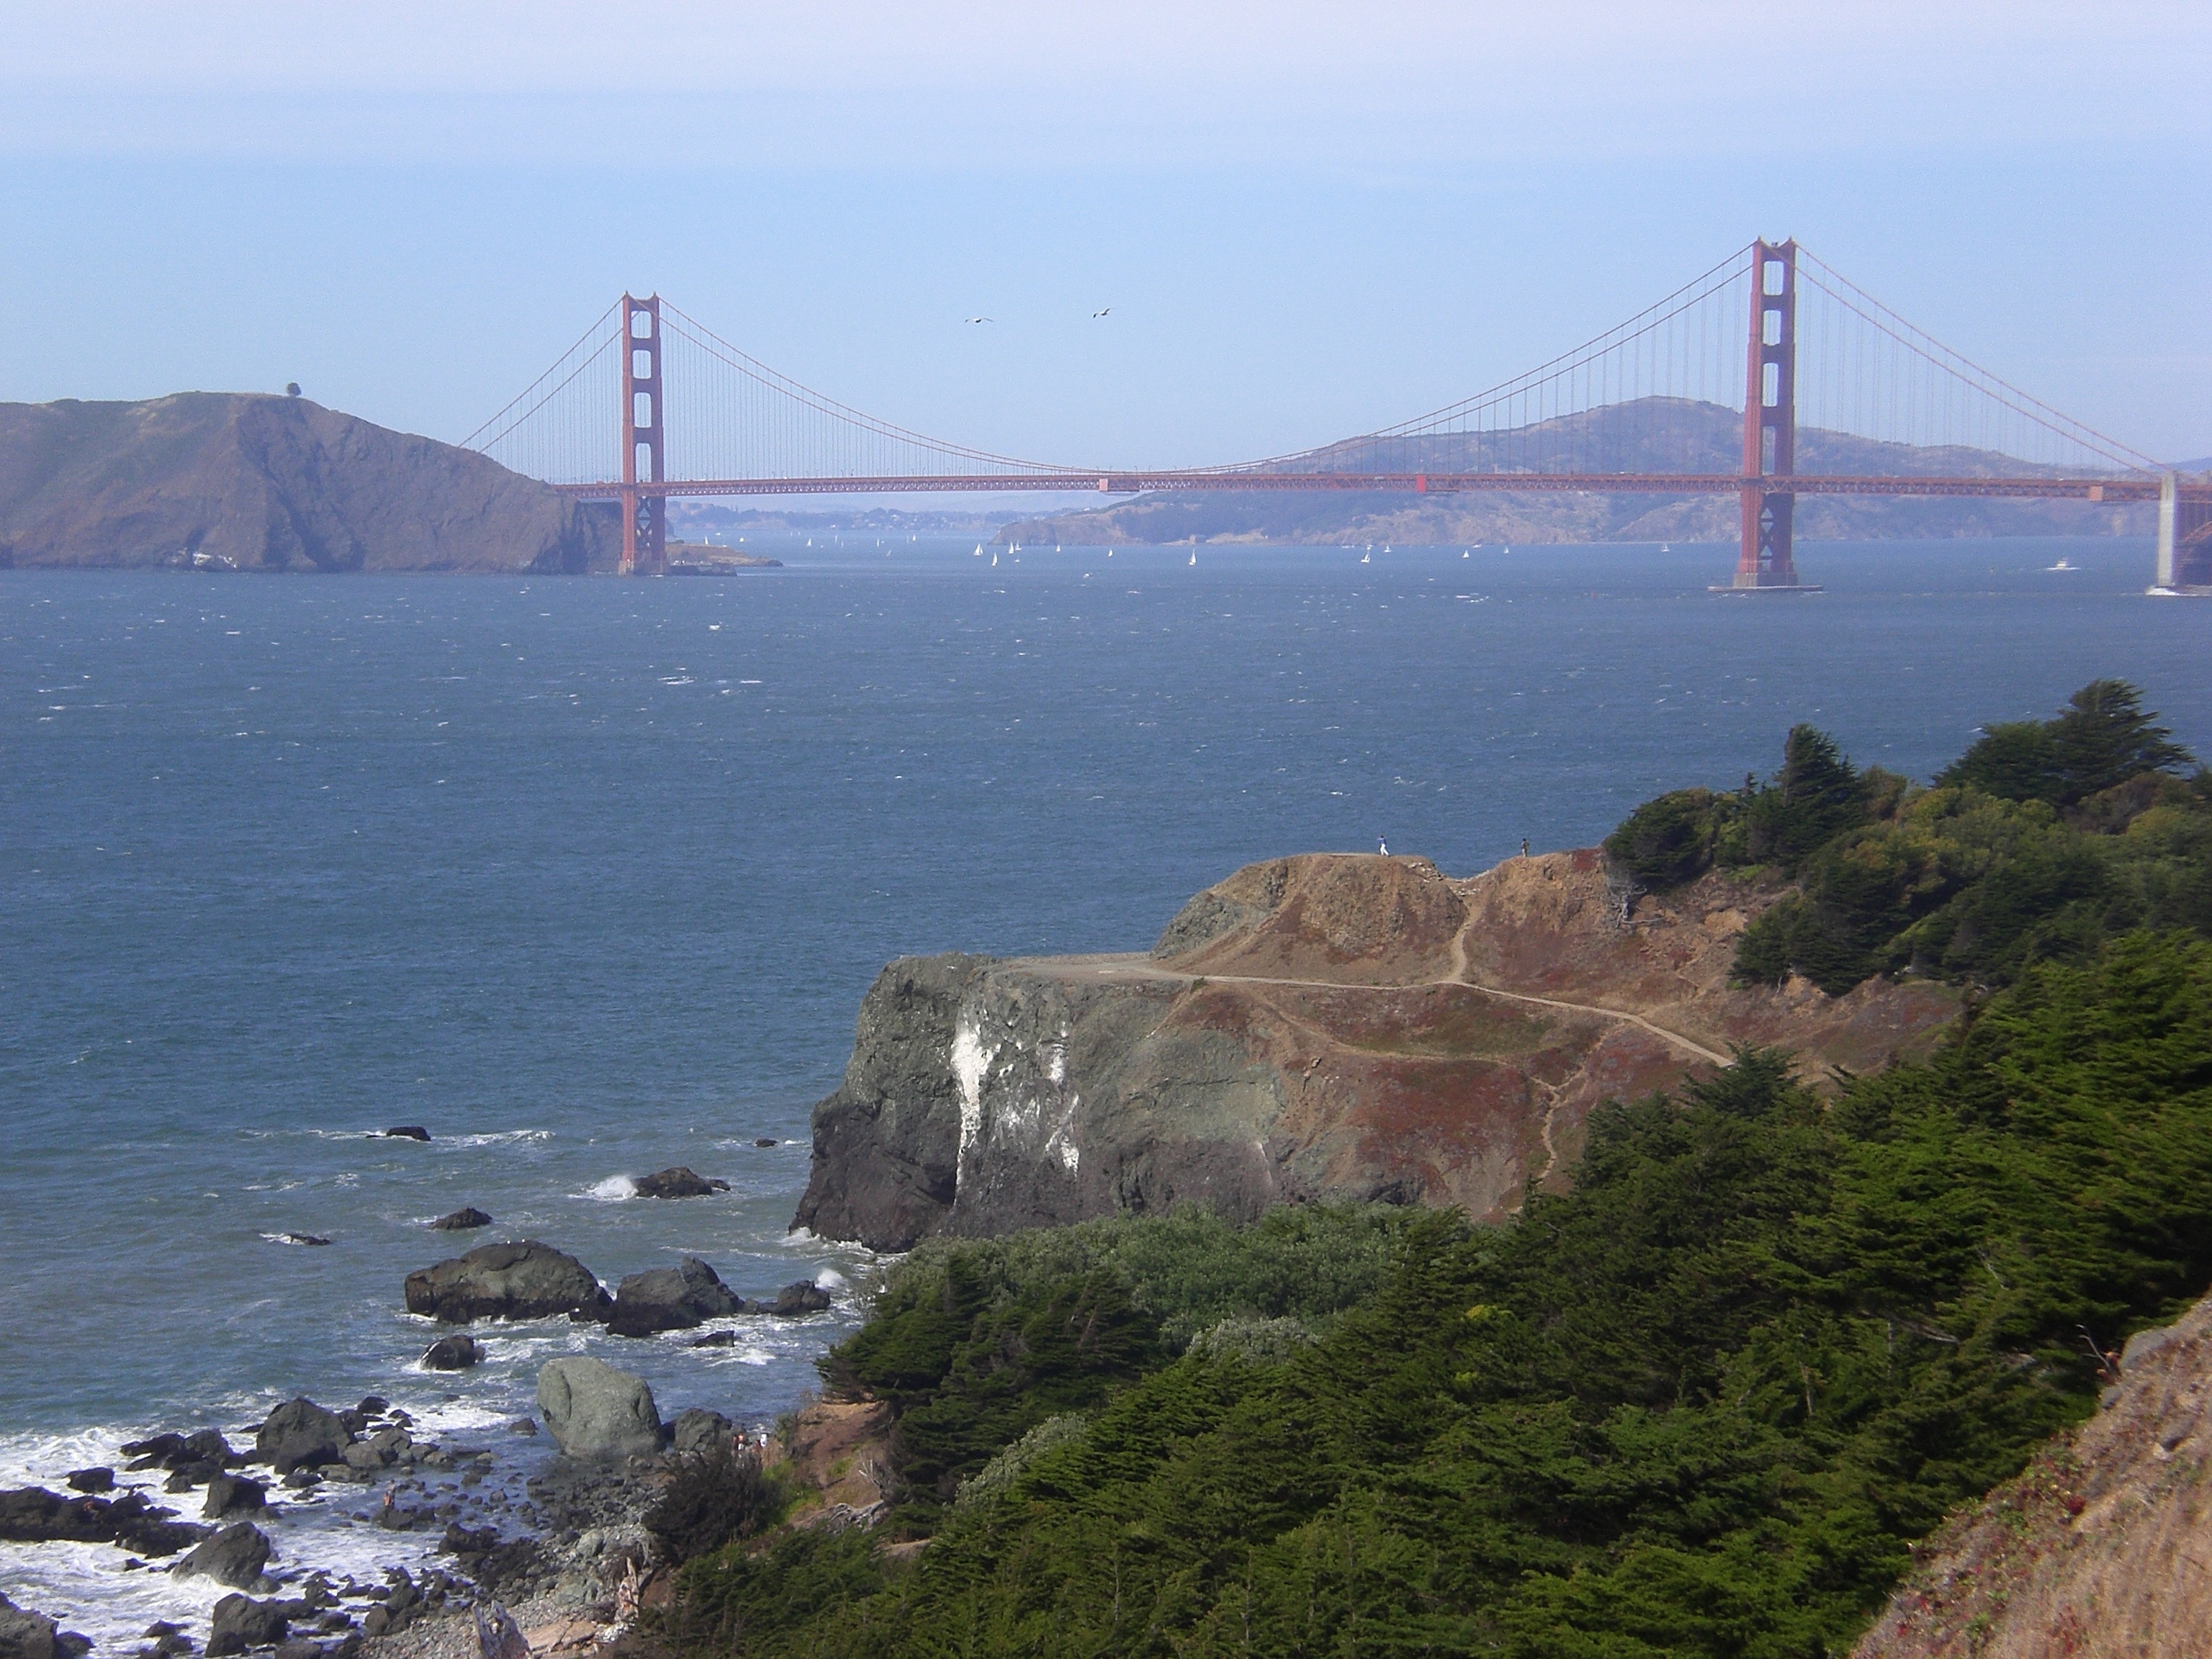
sea, coast, ocean, bridge, shore, view, river, vacation, san francisco, cliff, golden gate, tower, bay, landmark, reservoir, tourism, terrain, cape